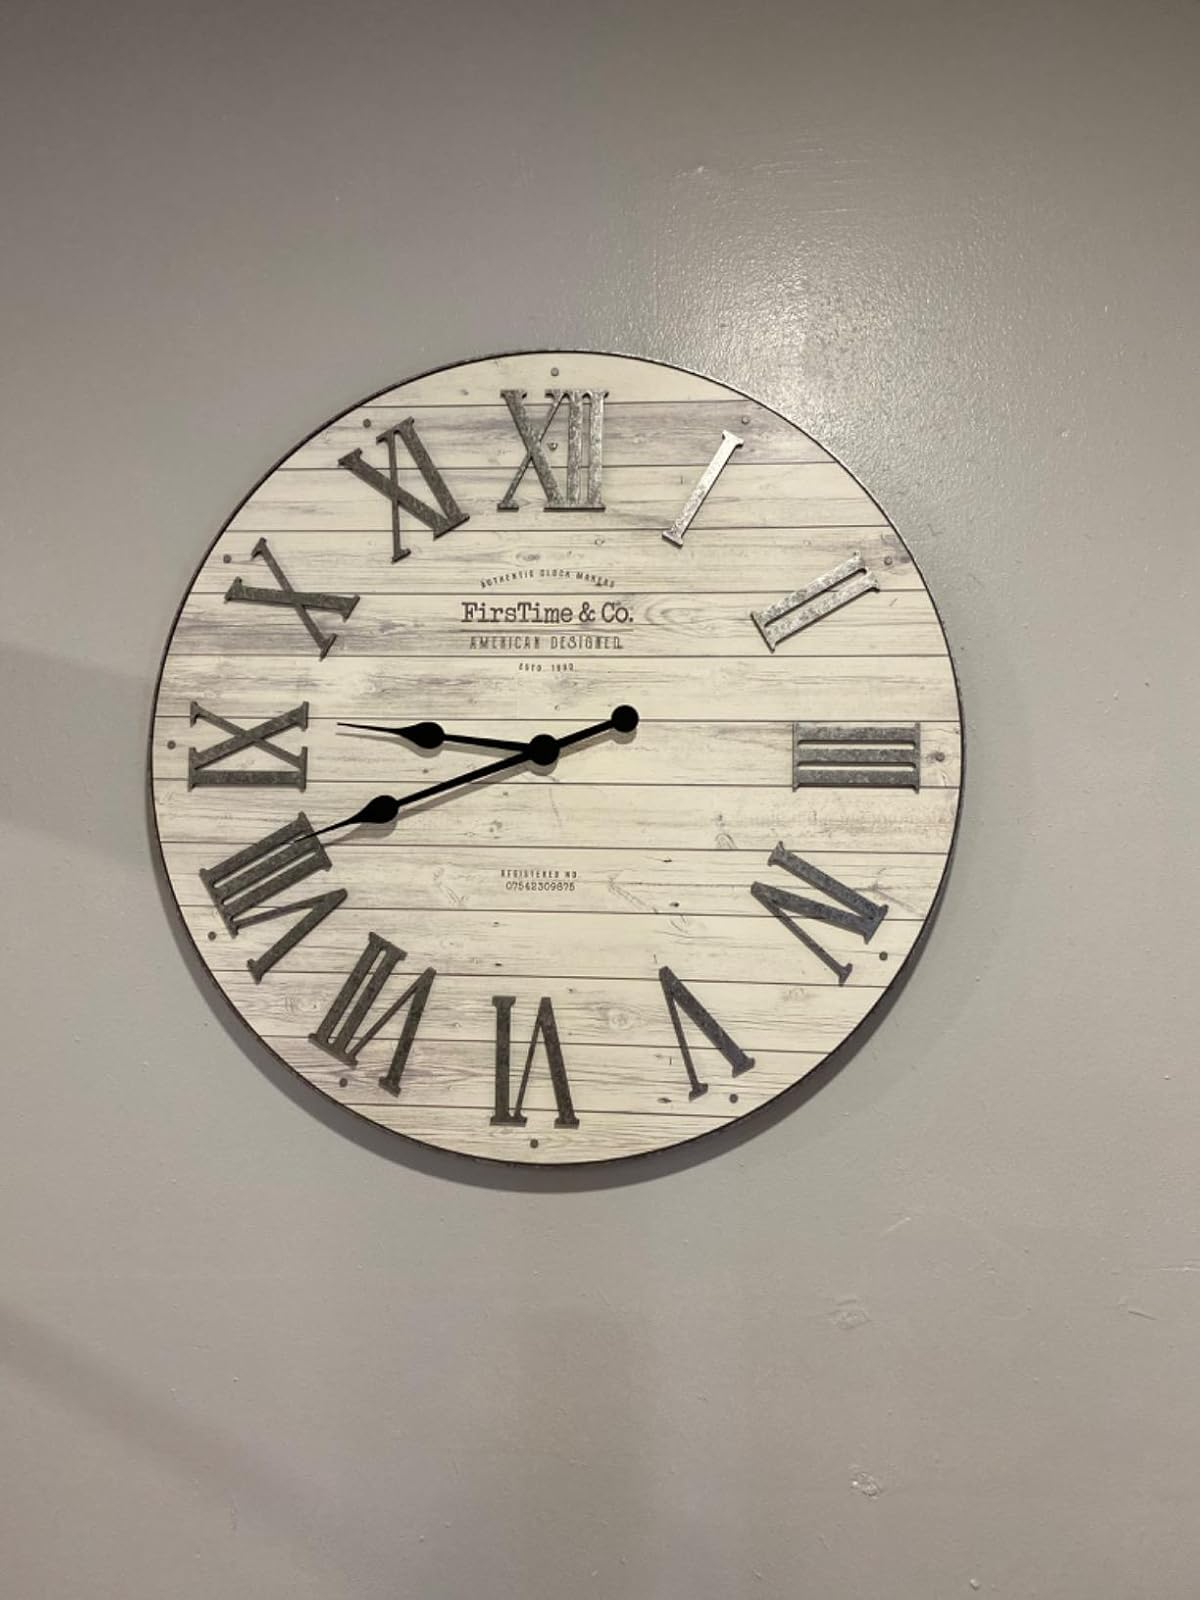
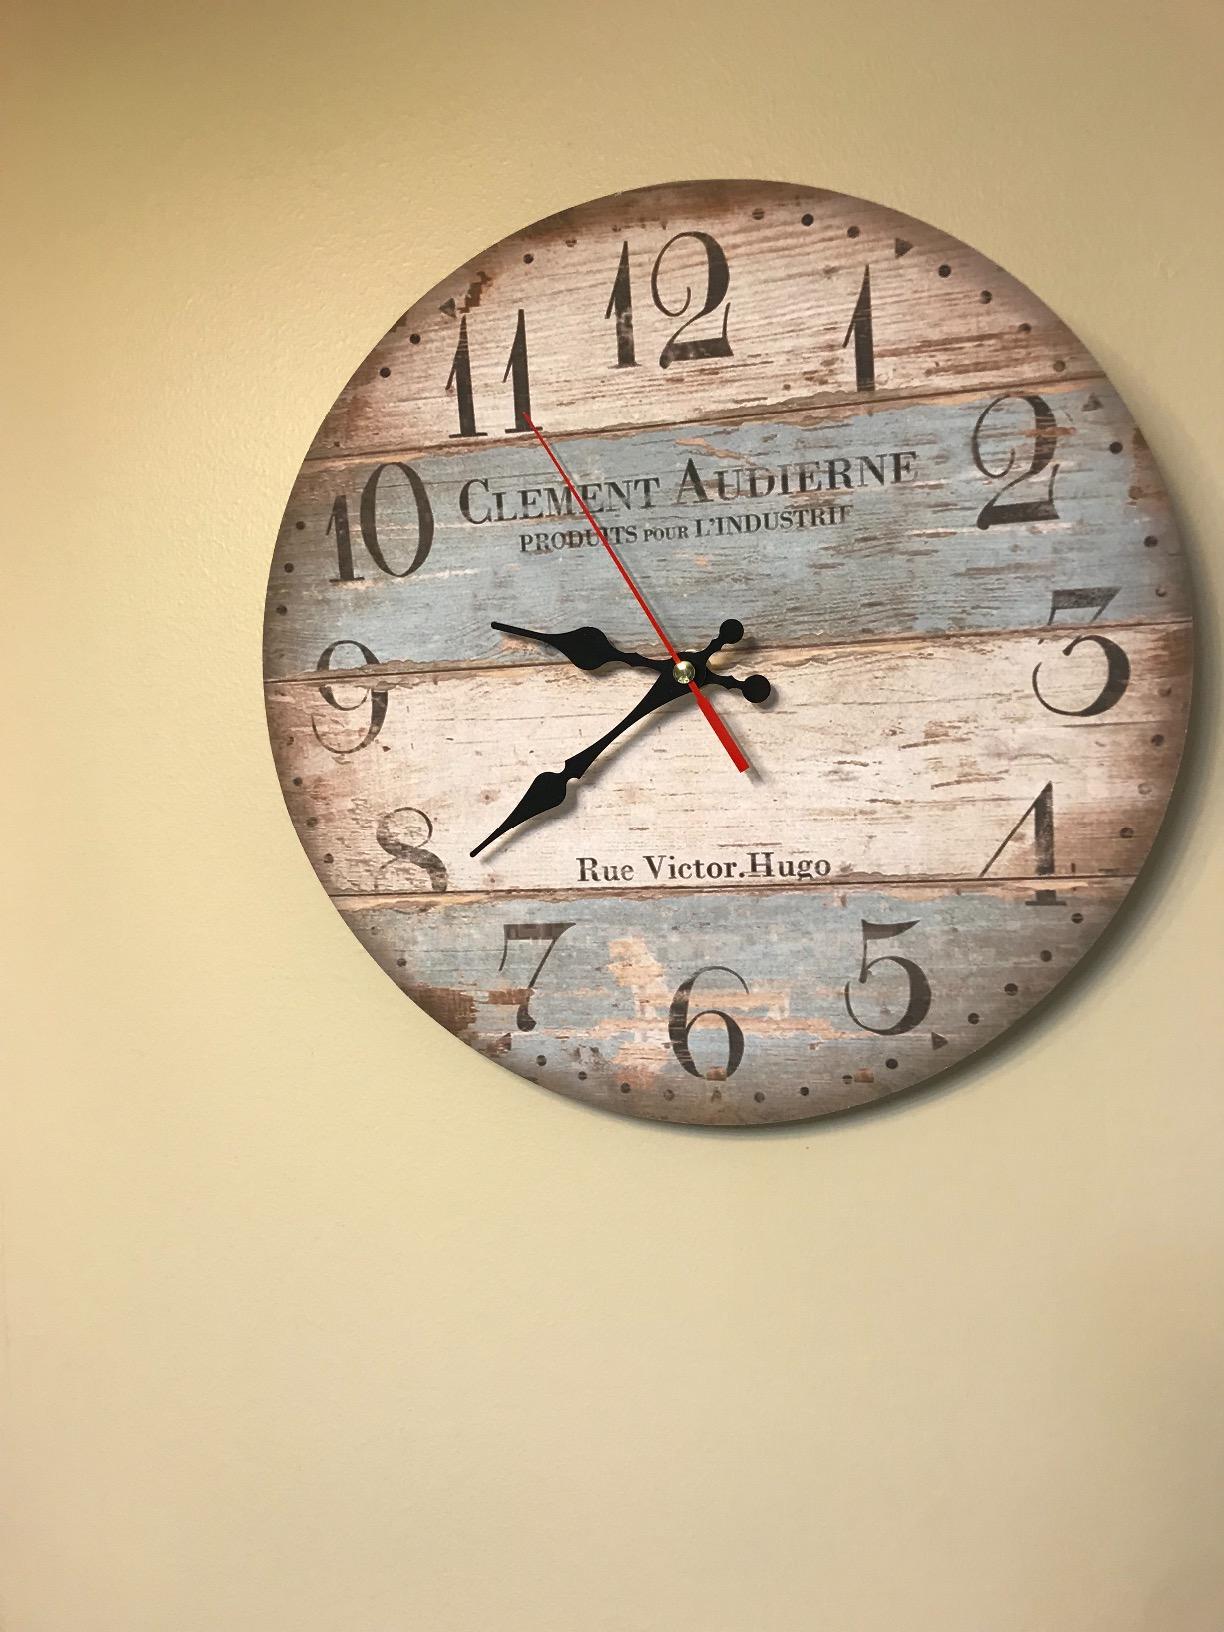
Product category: clock
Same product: no